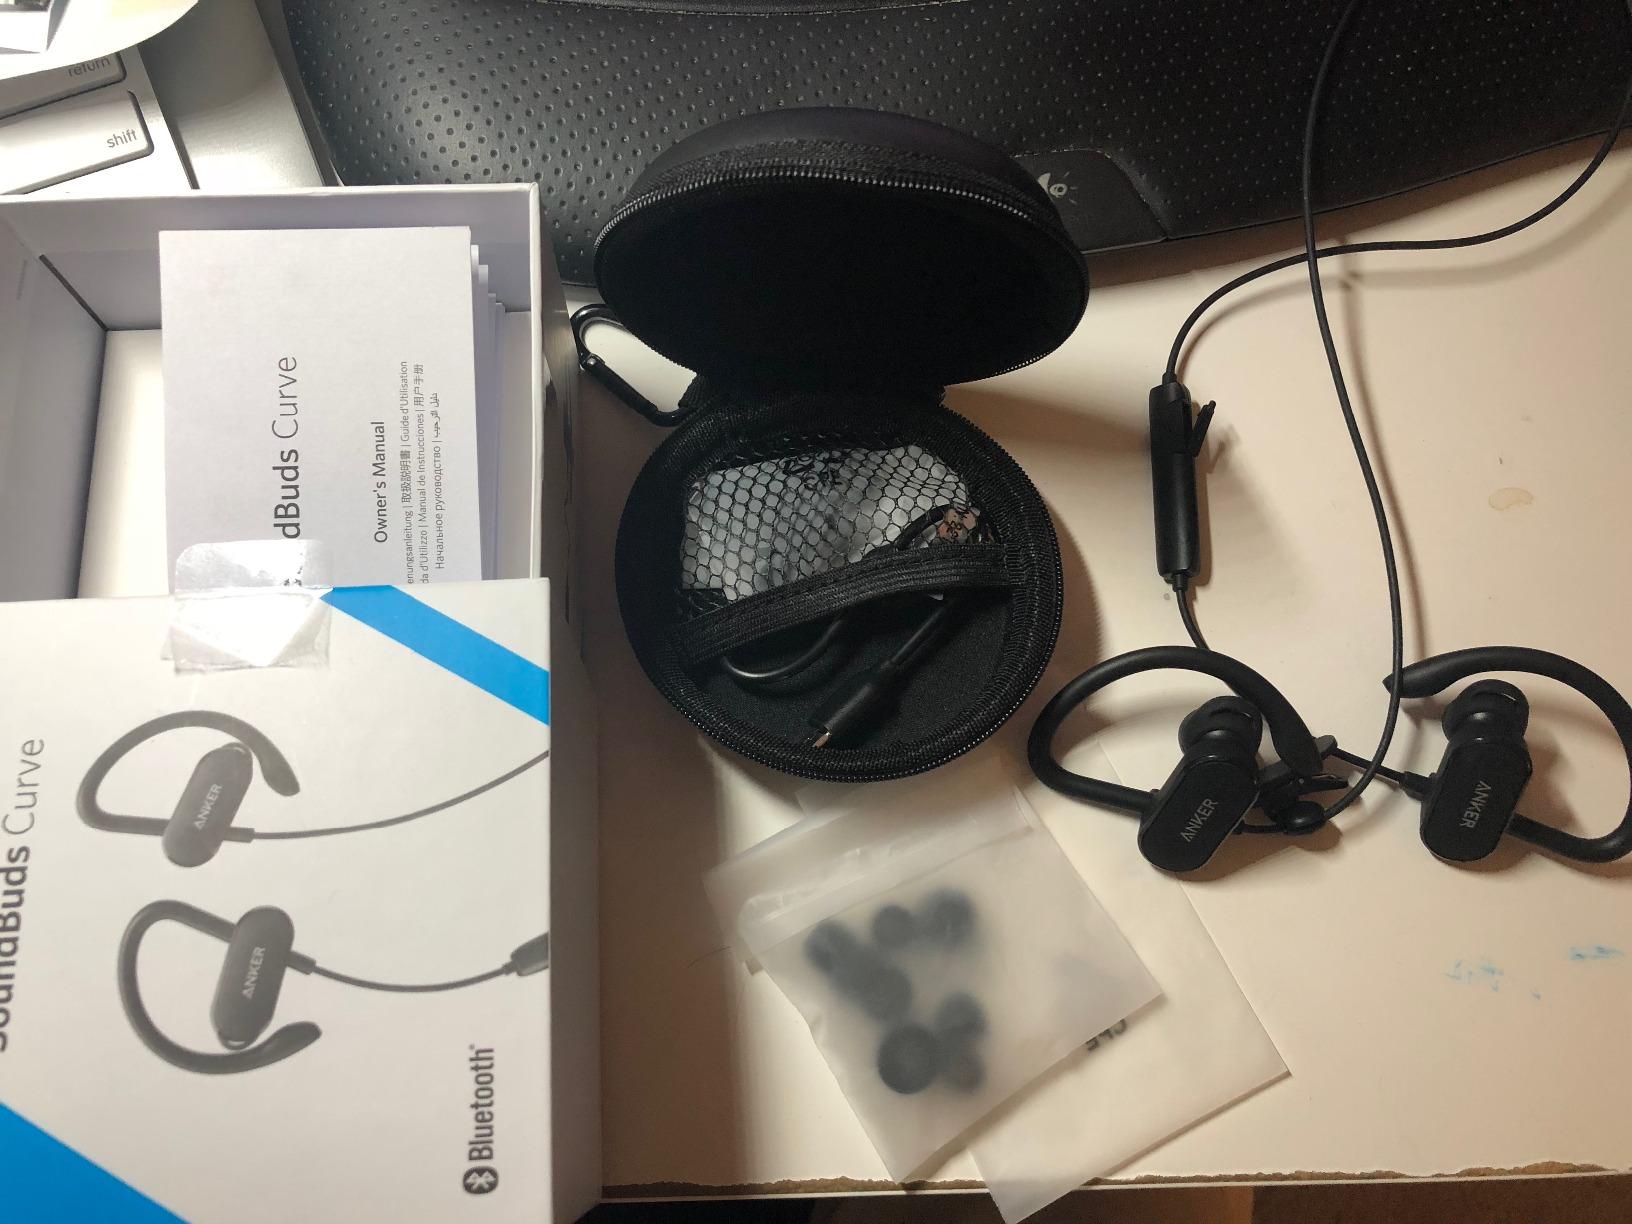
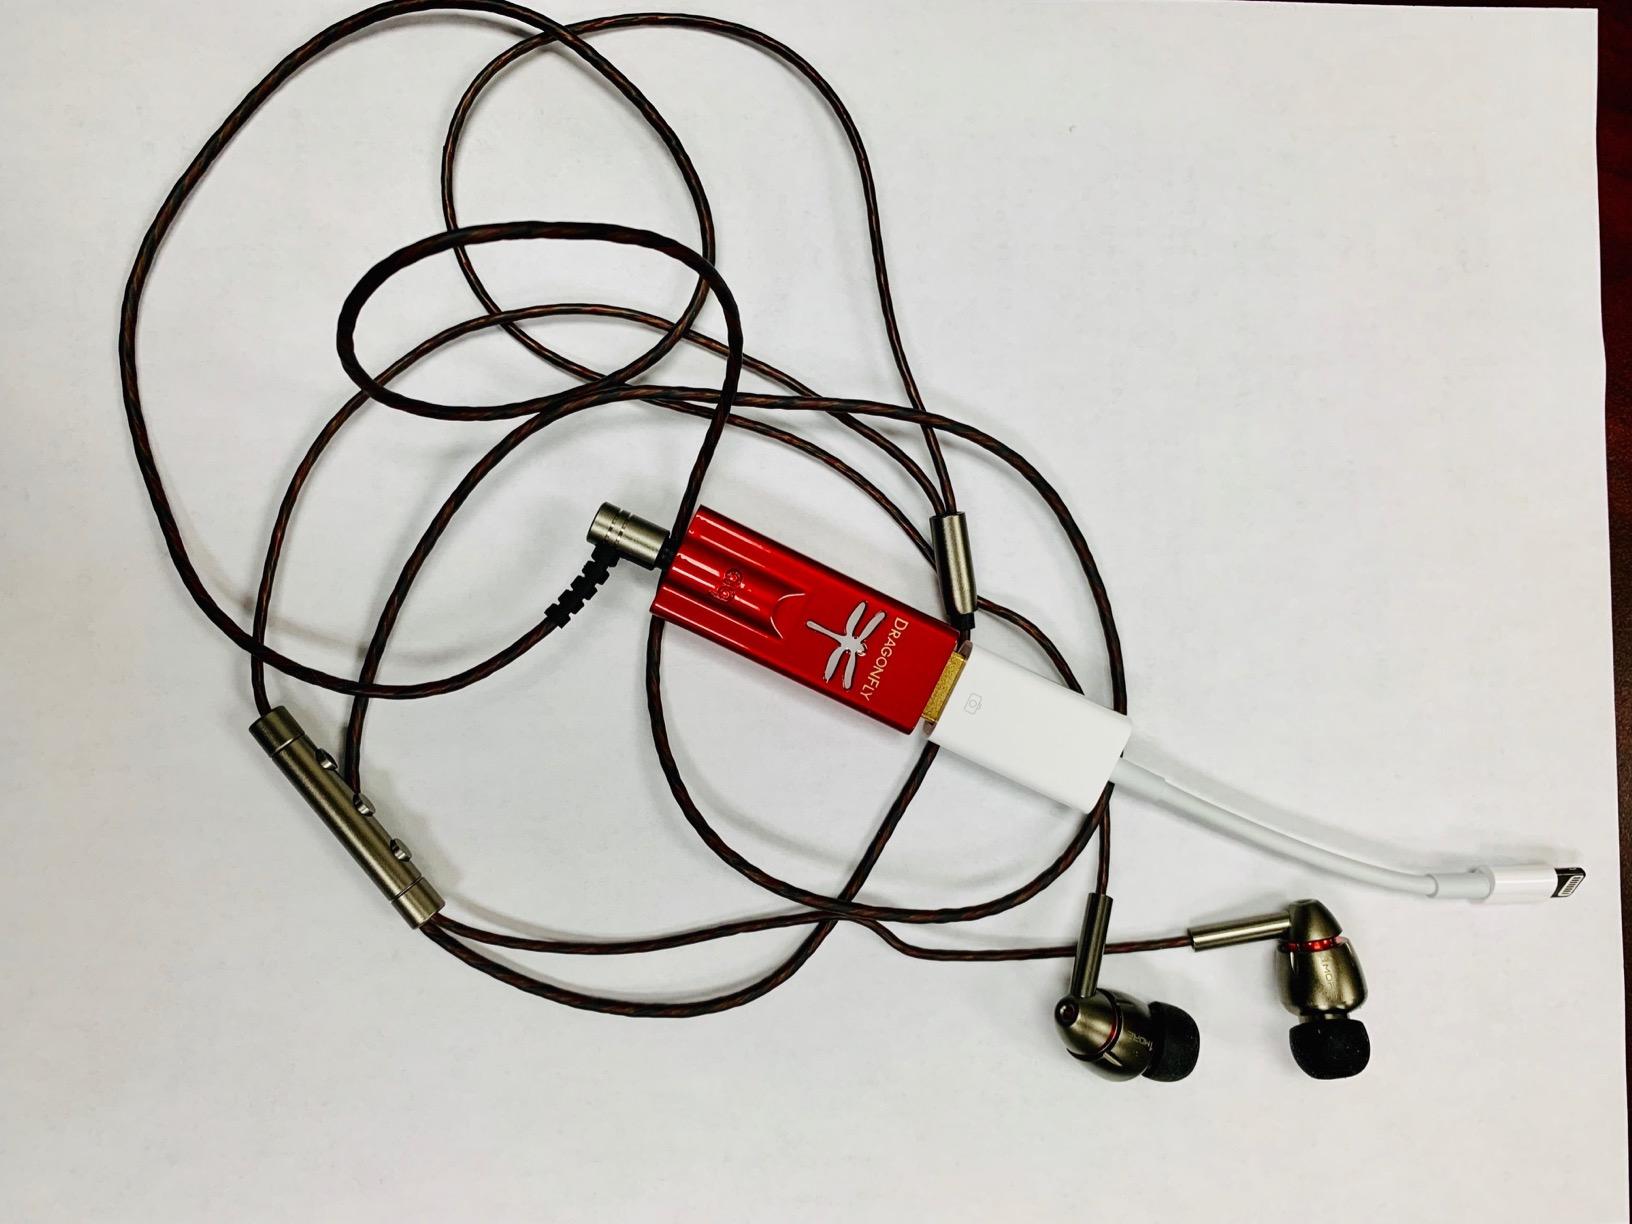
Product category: headphones
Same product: no